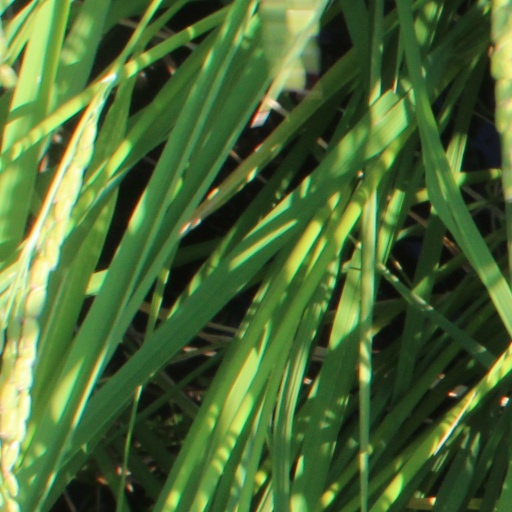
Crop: rice